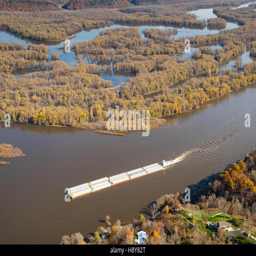
a barge plies the waters on a beautiful autumn day